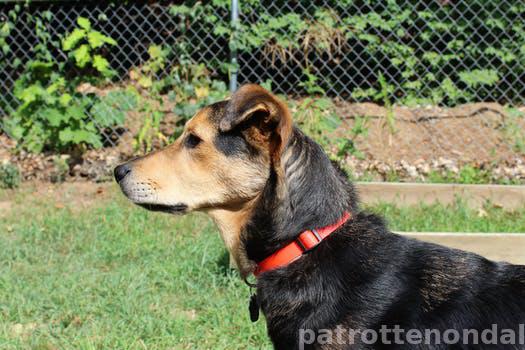
Label: Watermark